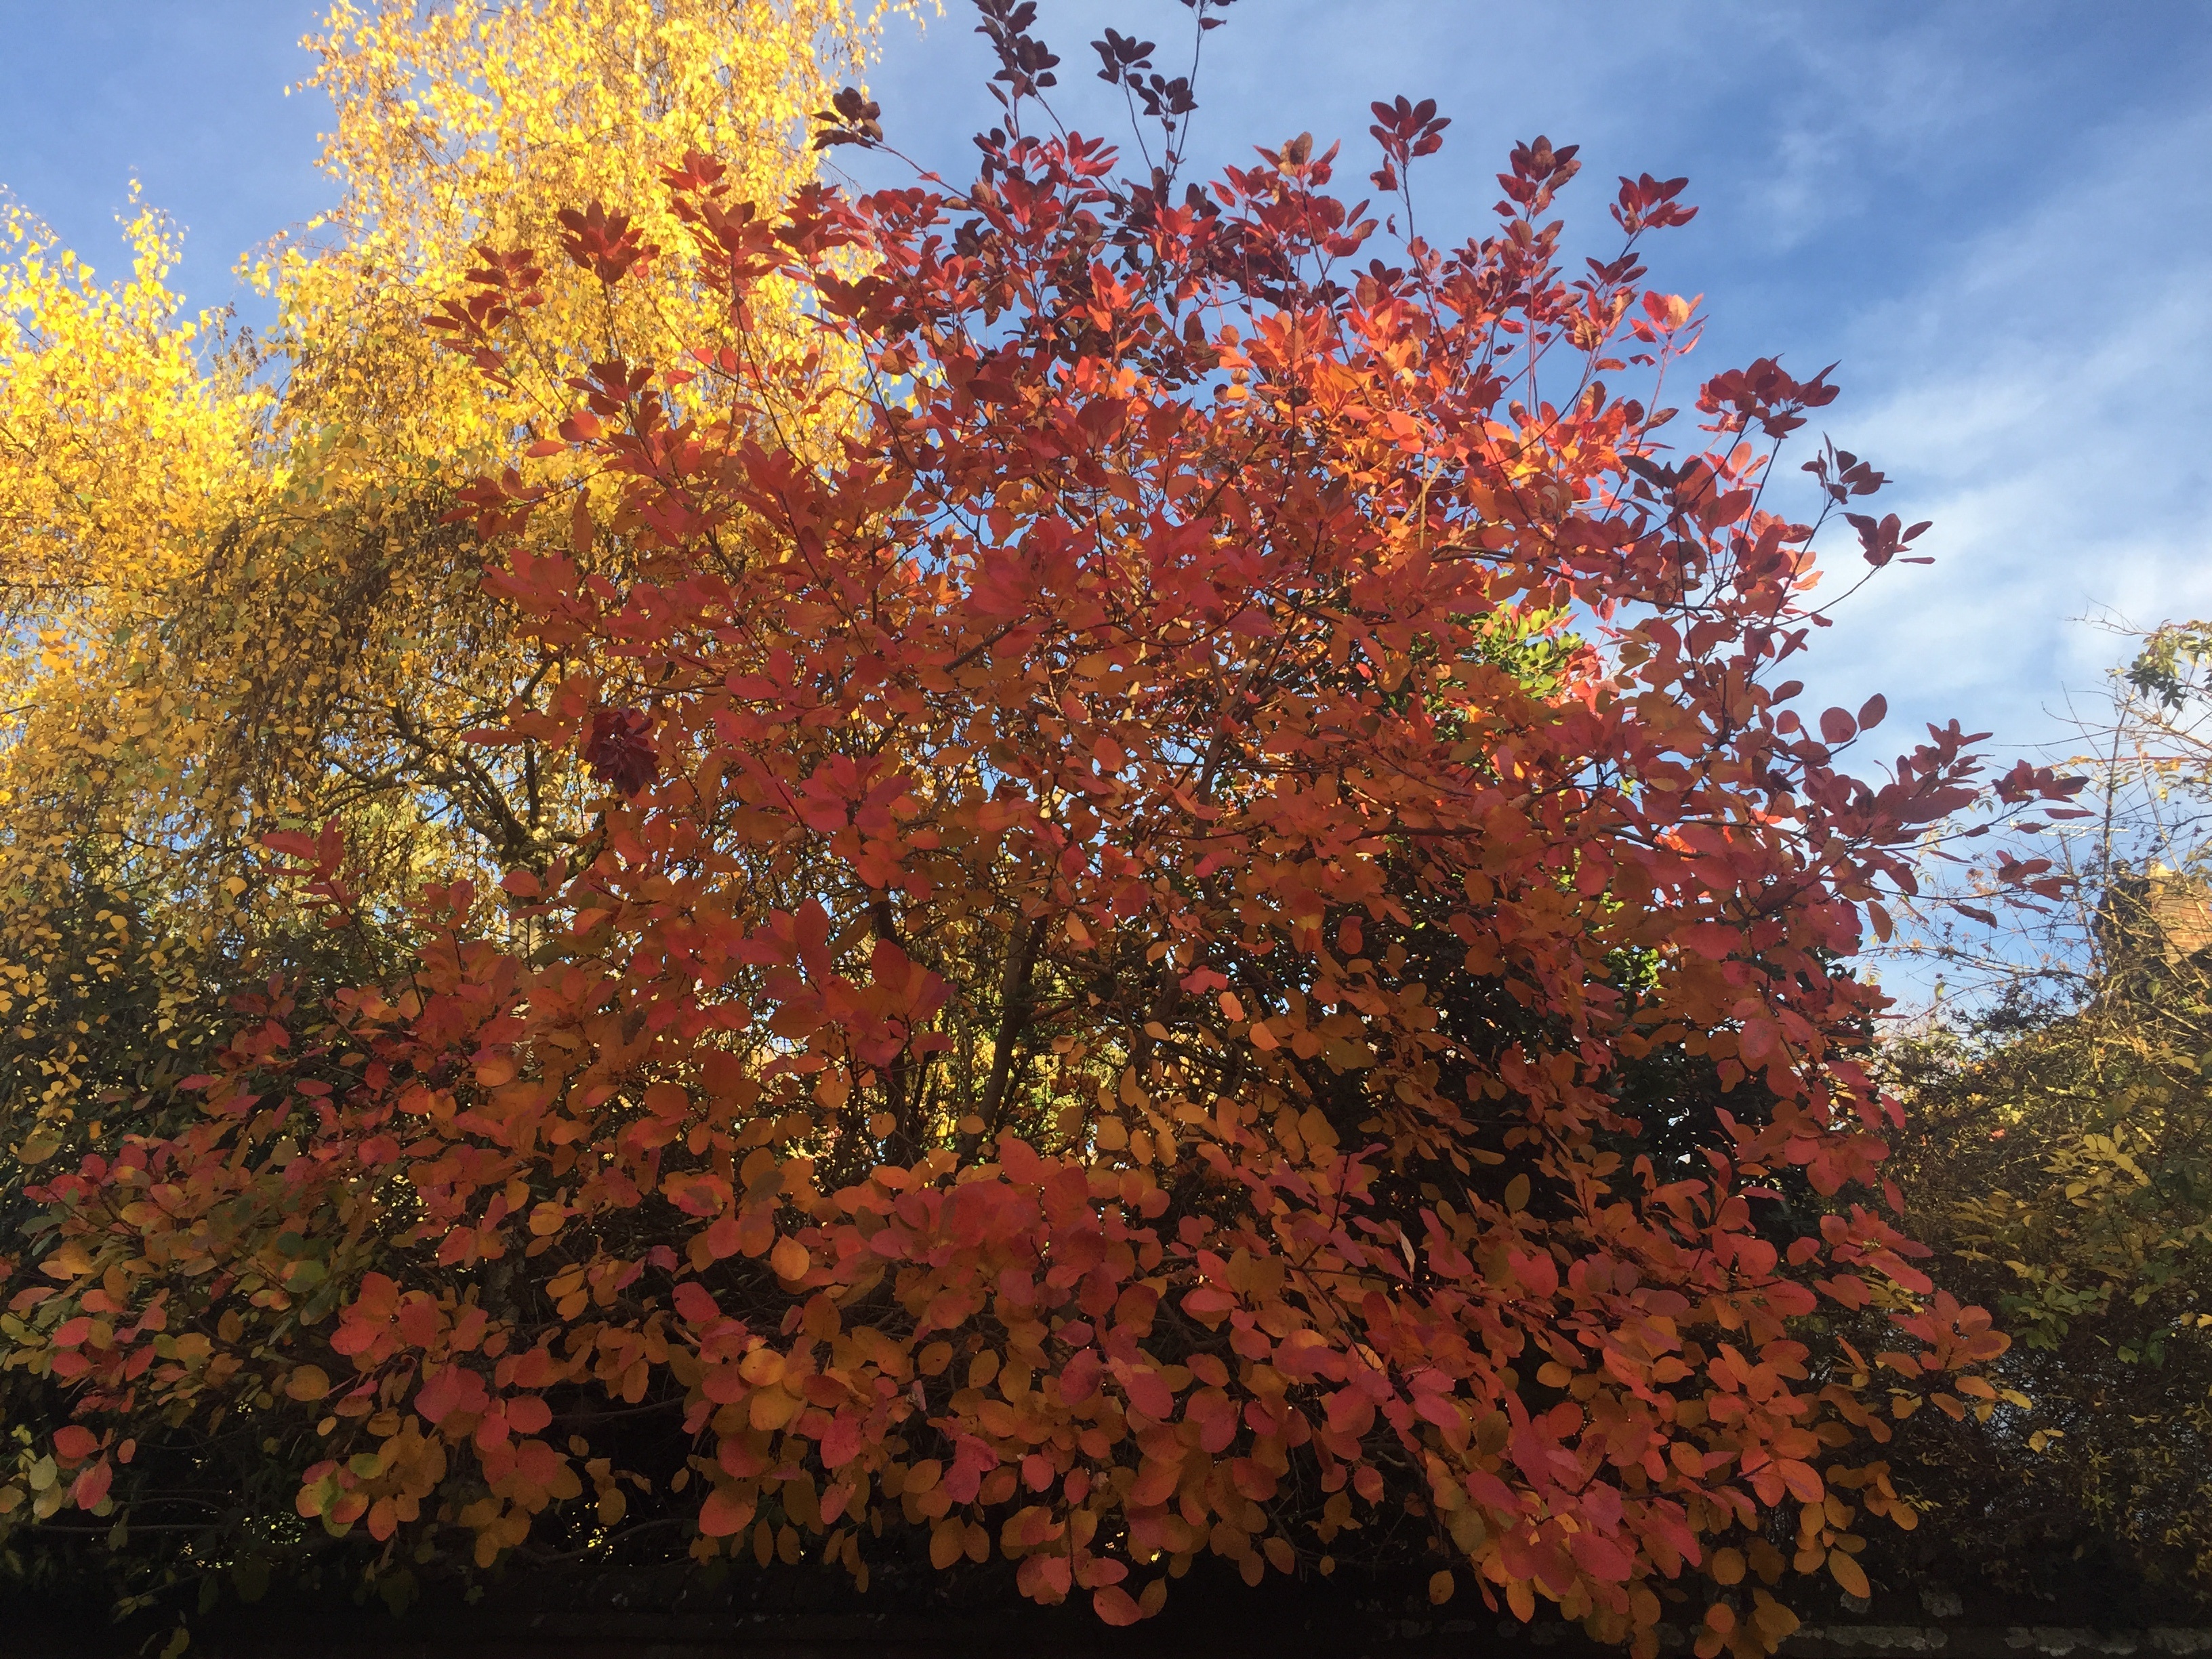
tree, branch, plant, leaf, flower, autumn, season, maple tree, deciduous, flowering plant, woody plant, land plant